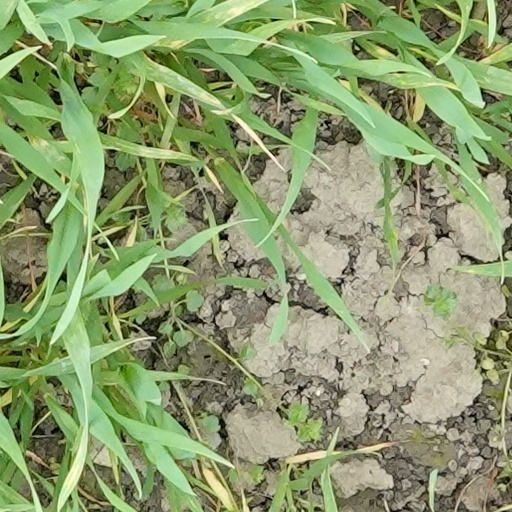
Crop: wheat